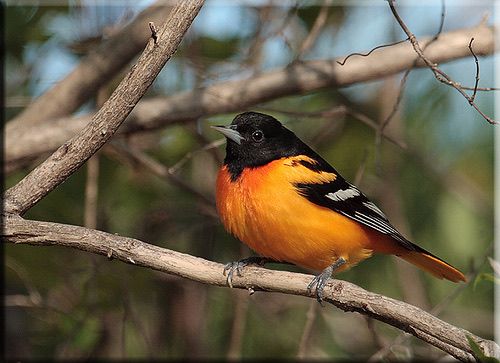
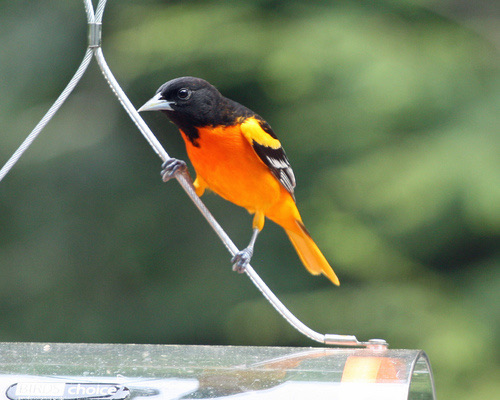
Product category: misc
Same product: yes